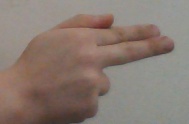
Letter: ghain